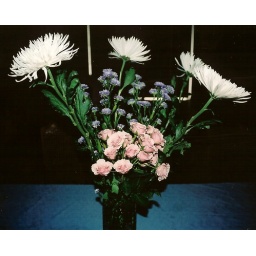
Flowers my Dad gave me. That white sqaure in the background is of the sliding glass door.